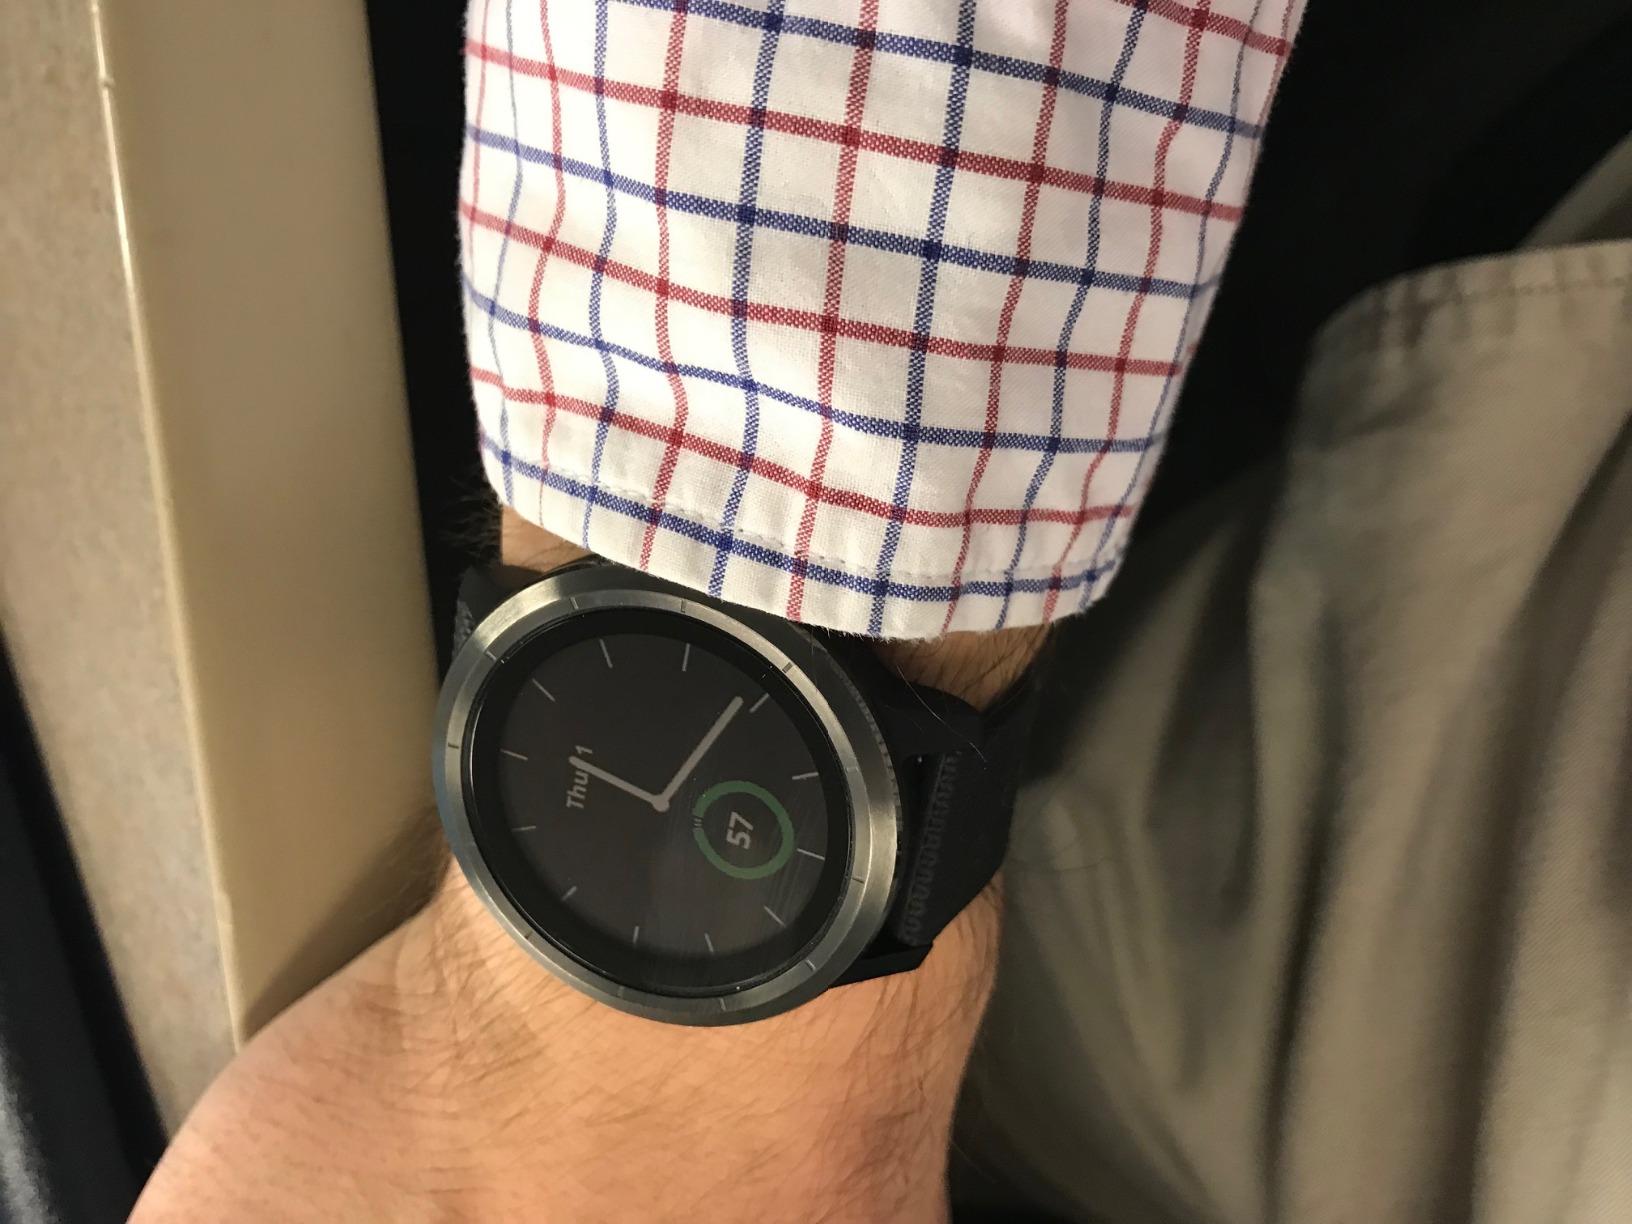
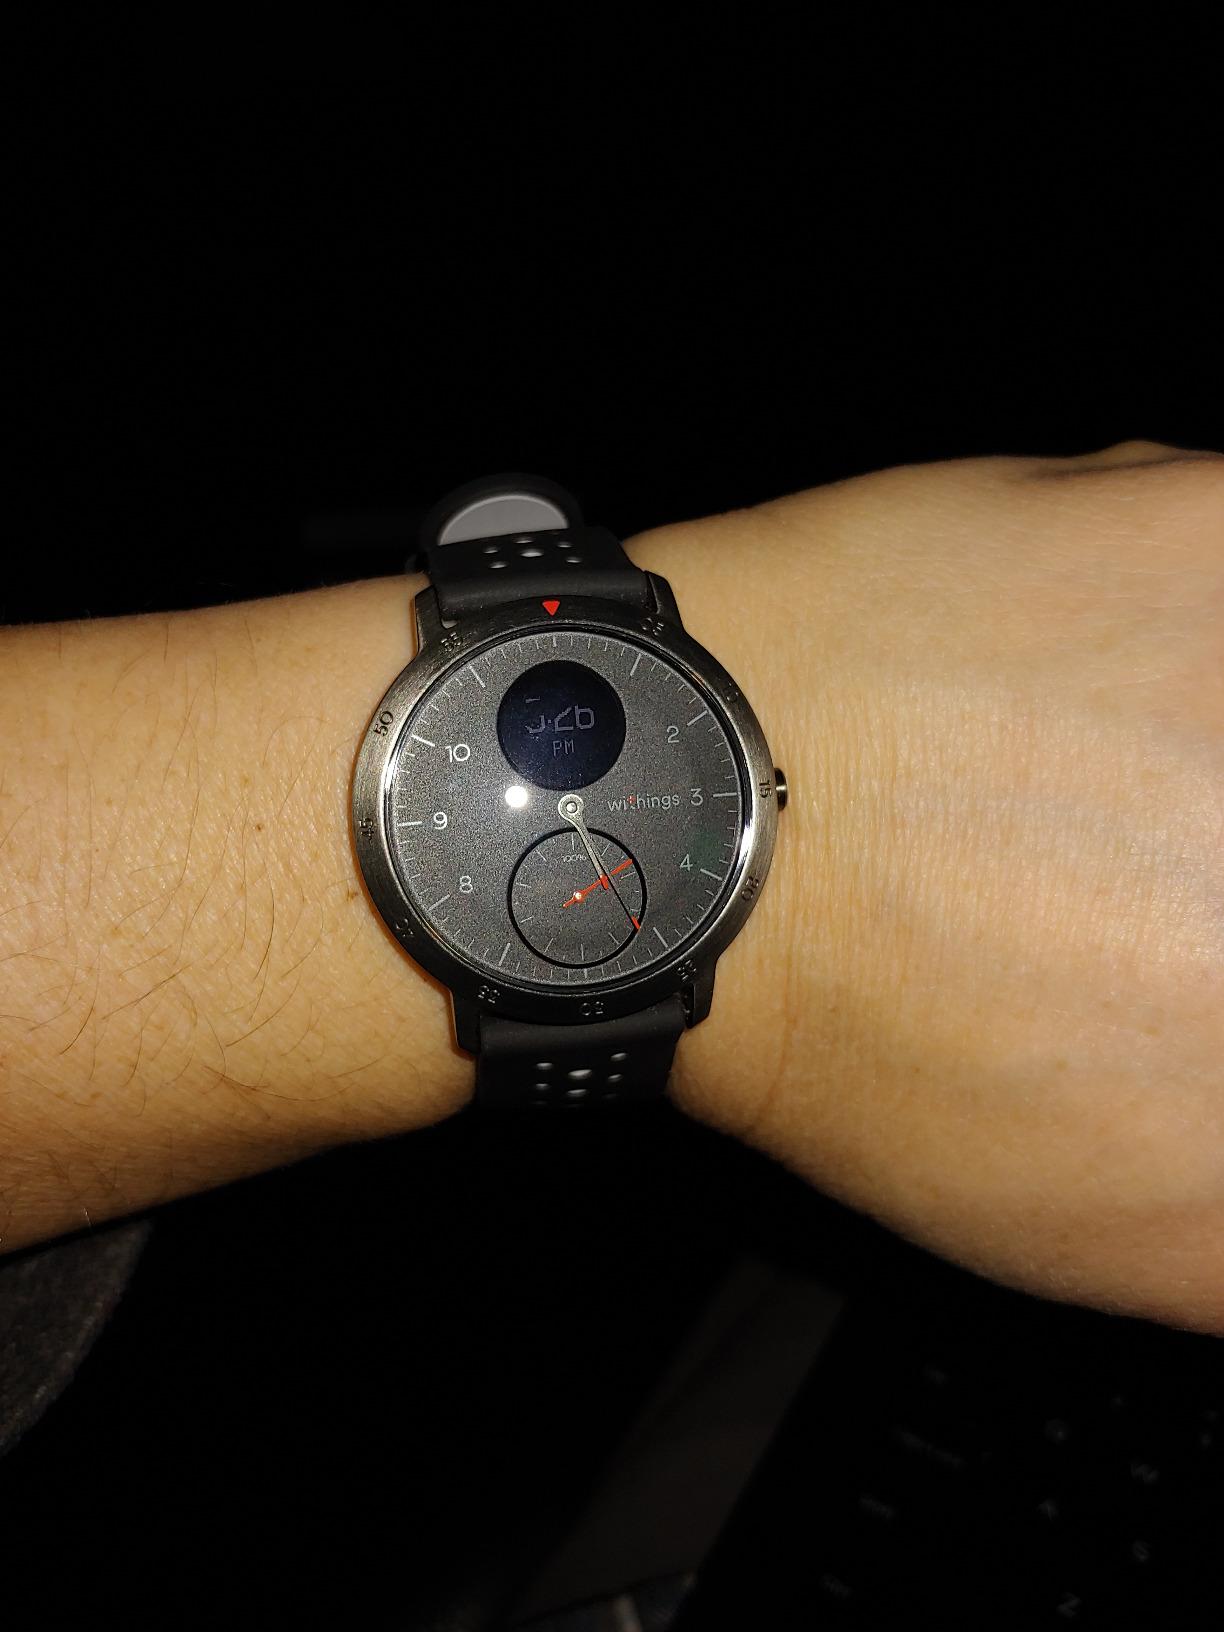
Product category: smartwatch
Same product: no